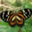
Label: butterfly